The Oversoul Seven Trilogy

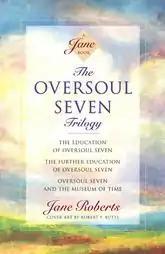
First edition cover

The Oversoul Seven Trilogy is a 1997 novel by author Jane Roberts. It consists of the three previously published books The Education of Oversoul Seven (1973), The Further Education of Oversoul Seven (1979), and Oversoul Seven and the Museum of Time (1984).